Juan Pablo Forero

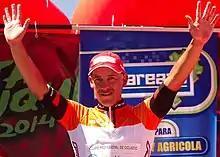

Juan Pablo Forero Carreño (born August 3, 1983) is a professional track and road cyclist from Colombia. He has represented Colombia at the 2007 Pan American Games in Rio de Janeiro, Brazil where he won a silver medal in team pursuit with team mates Carlos Alzate, Arles Castro and Jairo Pérez. He also competed at the 2008 Summer Olympics in Beijing, PR China. He was born in Cota, Cundinamarca.